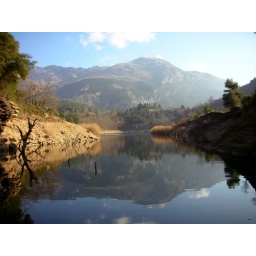
Mountains' mirror in Tsivlos lake !